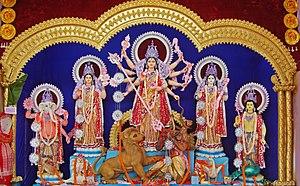
Statues de Dourgā lors de la fête hindouiste de Dourgā Pujā à Bardhaman, dans l'État du Bengale-Occidental en Inde. हिन्दी: २०११ में दुर्गा पूजा के दौरान बर्धमान के मन्दिर में दुर्गा प्रतिमा। दुर्गा पूजा हिन्दू देवी दुर्गा की पूजा वाला वार्षिक हिन्दू उत्सव है। भोजपुरी: २०११ में दुर्गा पूजा की समय बर्धमान में सजल देवी दुर्गा के मुरती। दुर्गा पूजा हिंदू देवी दुर्गा के पूजा वाला सालाना तिहुआर हवे।
La Durgā pūjā est une des principales fêtes des hindouistes célébrée en Inde, au Bangladesh tout comme par la diaspora à Maurice par exemple, en l'honneur de la déesse Dourgâ. Elle est parfois appelée Akalbodhan, Vijaya Dashami, Dashain, ou Dussehra.
Bardhaman, anciennement Burdwan est une ville de l'État indien du Bengale-Occidental ainsi que le chef-lieu du district du même nom. Située sur la Grand Trunk Road, à un peu moins de 100 km au nord-ouest de Calcutta, elle est de grande ancienneté et fut jusqu'à l'indépendance de l'Inde le chef-lieu d'un État princier important.